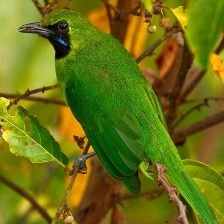
Species: BORNEAN LEAFBIRD
Scientific name: CHLOROPSIS KINABALUENSIS